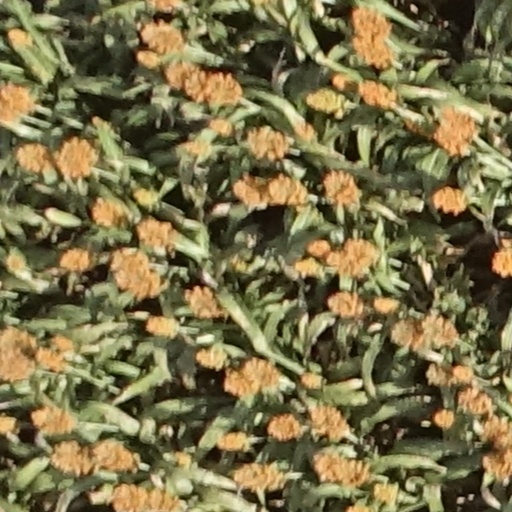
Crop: sorghum